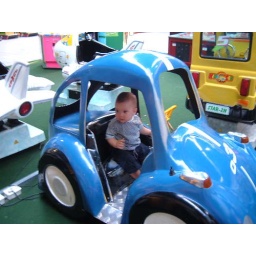
Samuel in a blue car at N1 City